Godfrey of Bouillon

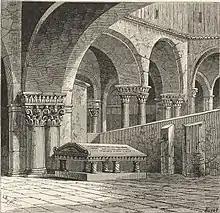
Cenotaph of Godfrey of Bouillon in the Church of the Holy Sepulchre (1870, after a 15th-century woodcut)

The Arab chronicler Ibn al-Qalanisi reported that "In this year [1099], Godfrey, lord of Jerusalem, appeared before the fortified port of 'Akkā [Acre] and made an assault upon it, but was struck by an arrow, which killed him". While this claim is repeated in other Muslim sources, it does not appear in Christian chronicles; Albert of Aix and Ekkehard of Aura suggest Godfrey fell ill while visiting Caesarea in June 1100 and died in Jerusalem on 18 July.